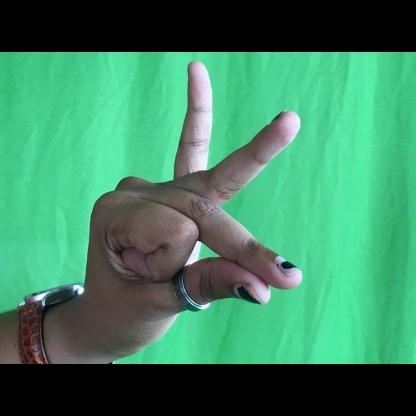
Mudra: Bramaram